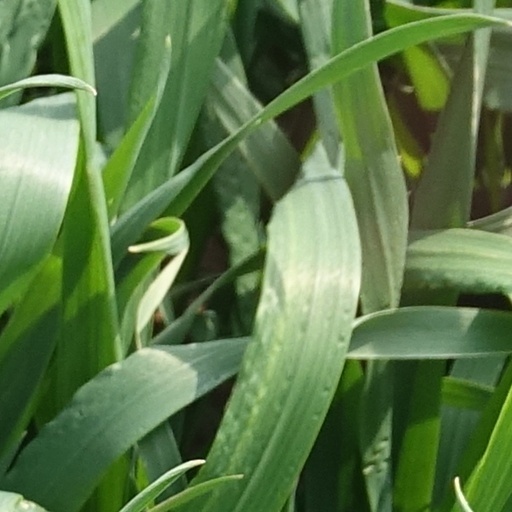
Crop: wheat